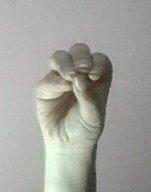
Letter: ha